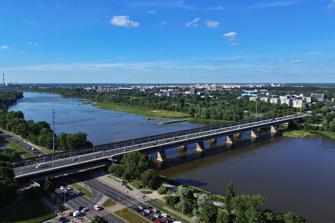
Building: Gdańsk Bridge
Country: Poland
Year built: 1959
Bridge in Warsaw, Poland Gdańsk Bridge The Gdańsk Bridge Coordinates 52°15′38″N 21°00′33″E / 52.2606°N 21.0092°E / 52.2606; 21.0092 Carries motor vehicles , trams Crosses Vistula River Locale Warsaw , Poland Characteristics Total length 406.5 metres (1,334 ft) Width 17 metres (56 ft) No. of spans 6 History Opened 31 July 1959 Location The historic pillars of the Citadel Bridge are a foundation for the Gdański Bridge The Gdańsk Bridge ( Polish : Most Gdański ) is a six- span steel truss bridge , 406.5 m long and 17 m wide, across the Vistula in Warsaw , Poland . It opened on 31 July 1959 after three years of construction. It has two decks: the upper deck carries a four-lane road with sidewalks, while the lower one has two tram tracks, a cycle lane and a footpath. The bridge was built upon the supports of the Citadel Rail Bridge which had been destroyed during World War II . In 1997-1998 the bridge underwent reconstruction. It was painted green and the lower level was fitted with colour bulbs for illumination at night. See also Holy Cross Bridge Łazienki Bridge Poniatowski Bridge Siekierki Bridge Silesian–Dąbrowa Bridge External links Wikimedia Commons has media related to Gdańsk Bridge . Most Gdański at Structurae Entry at MostyPolskie.pl v t e Vistula River Tributaries Brda Bzura Drwęca Dunajec Narew Nida Pilica San Wda Wieprz Wisłoka Cities Gdańsk Elbląg Tczew Grudziądz Bydgoszcz Toruń Włocławek Płock Warsaw Sandomierz Kraków Notable crossings Anna Jagiellon Bridge Cross-City Bridge Gdańsk Bridge General Stefan Grot-Rowecki Bridge John Paul II Bridge Łazienki Bridge Maria Skłodowska-Curie Bridge Poniatowski Bridge Siekierki Bridge Silesian–Dąbrowa Bridge Solidarity Bridge Świętokrzyski Bridge Third Millennium John Paul II Bridge Channels and artificial waterways Augustów Canal Przekop Wisły Vistula Spit canal Bydgoszcz Canal Historical and prehistoric inhabitants Oksywie culture Przeworsk culture Wielbark culture Lusatian culture Vistulans Polans Pomeranians Vistula Veneti Vistula delta Mennonites Vistula Germans Related articles Vistula–Bug offensive Vistula–Oder offensive Vistula, Indiana (likely named after the Vistula) Vistula Land Vistula Spit Vistula Lagoon Vistula University Authority control databases : Geographic Structurae 52°15′38″N 21°00′33″E / 52.26056°N 21.00917°E / 52.26056; 21.00917 This article about a bridge in Poland is a stub . You can help Wikipedia by expanding it . v t e This article about a building or structure in Warsaw is a stub . You can help Wikipedia by expanding it . v t e